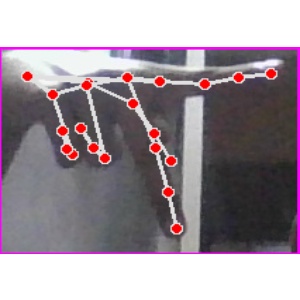
अक्षर: प